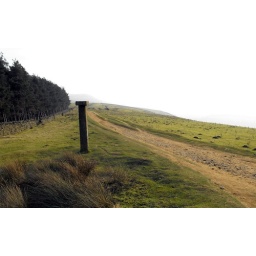
hope cross by roman road